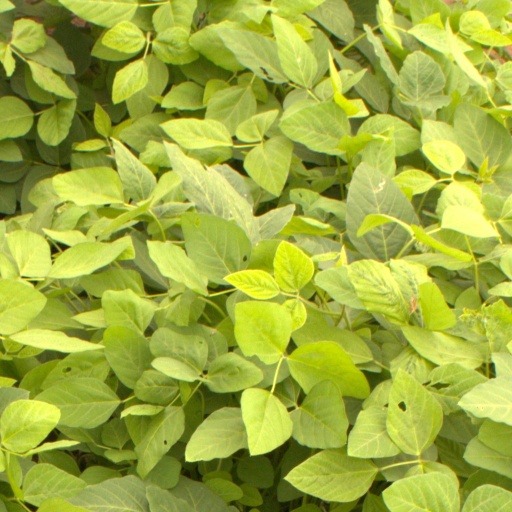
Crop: soybean